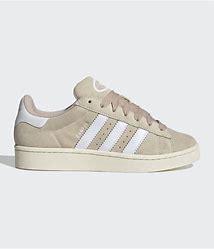
Brand: Adidas
Model: Campus 00S